Murder trial of O. J. Simpson

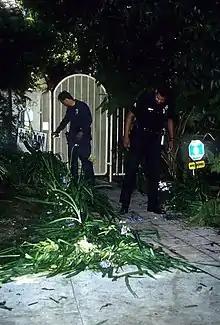
Police officers examining the crime scene

In October 1994, Judge Lance Ito started interviewing 304 prospective jurors, each of whom had to fill out a 75-page questionnaire. On November 3, twelve jurors were seated with twelve alternates. Over the course of the trial, ten were dismissed for a wide variety of reasons. Only four of the original jurors remained on the final panel.